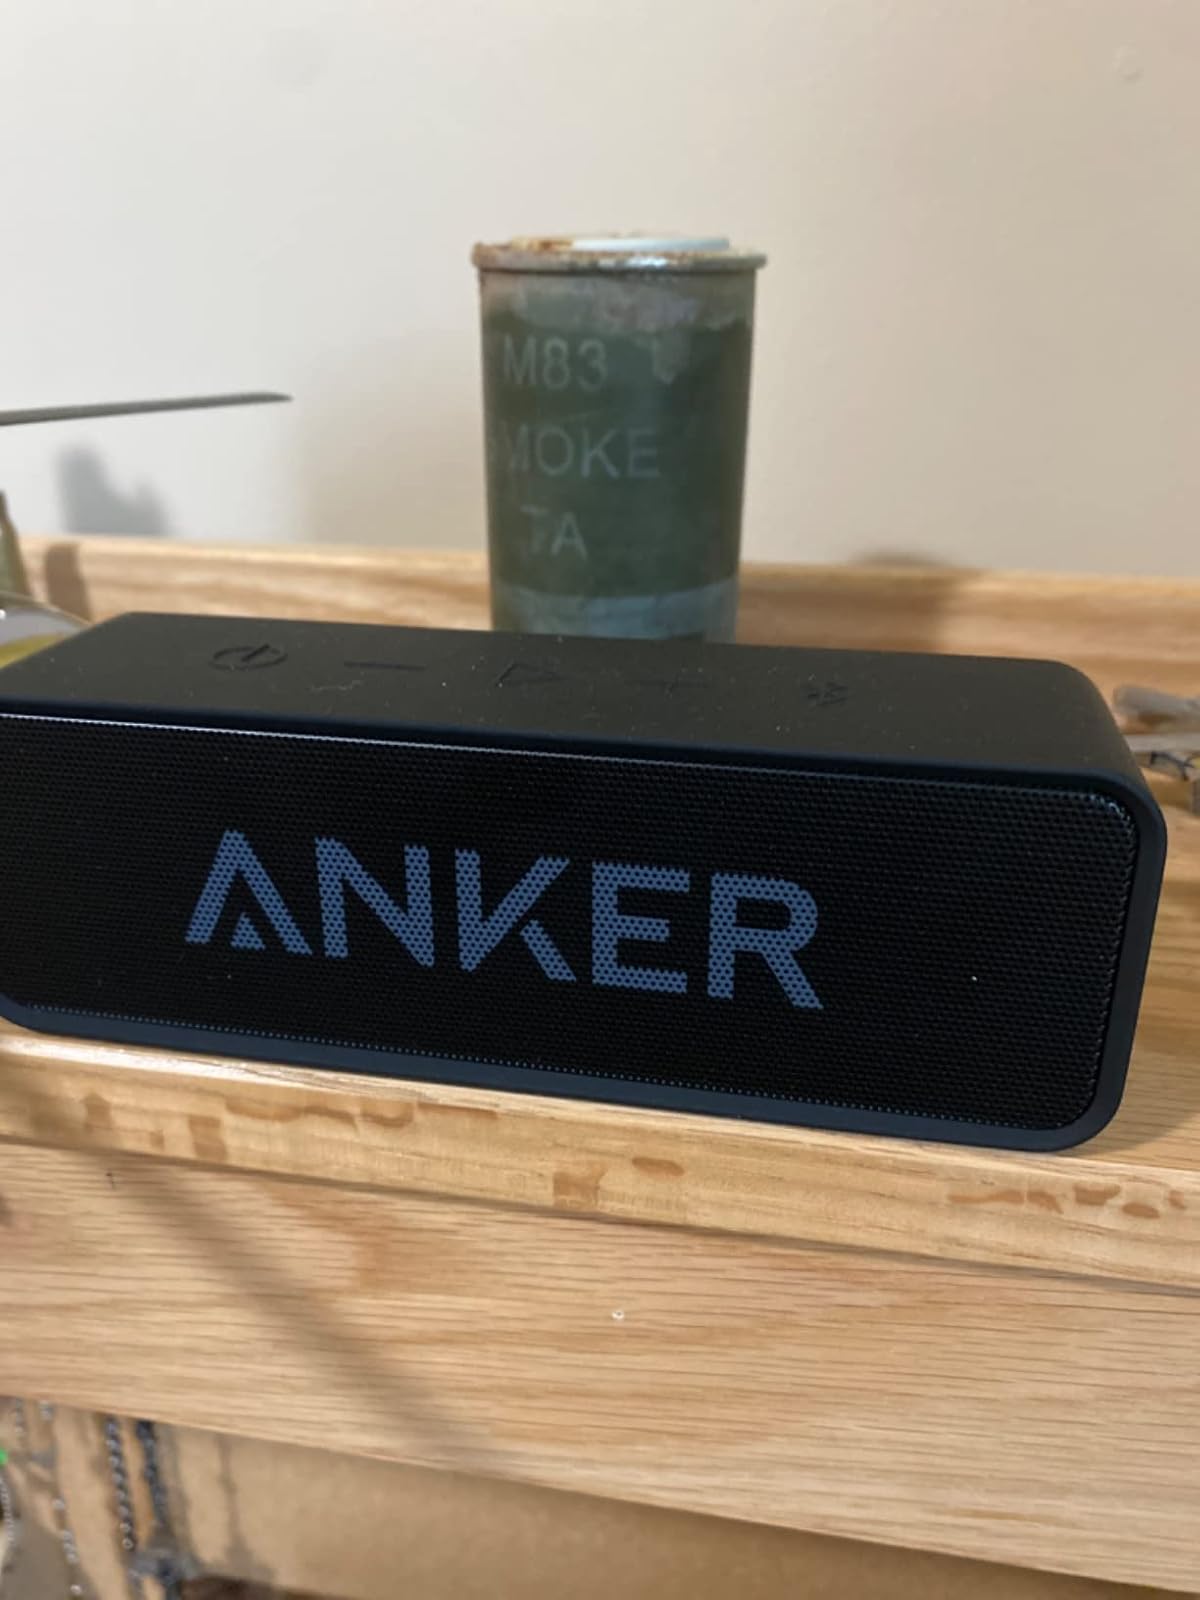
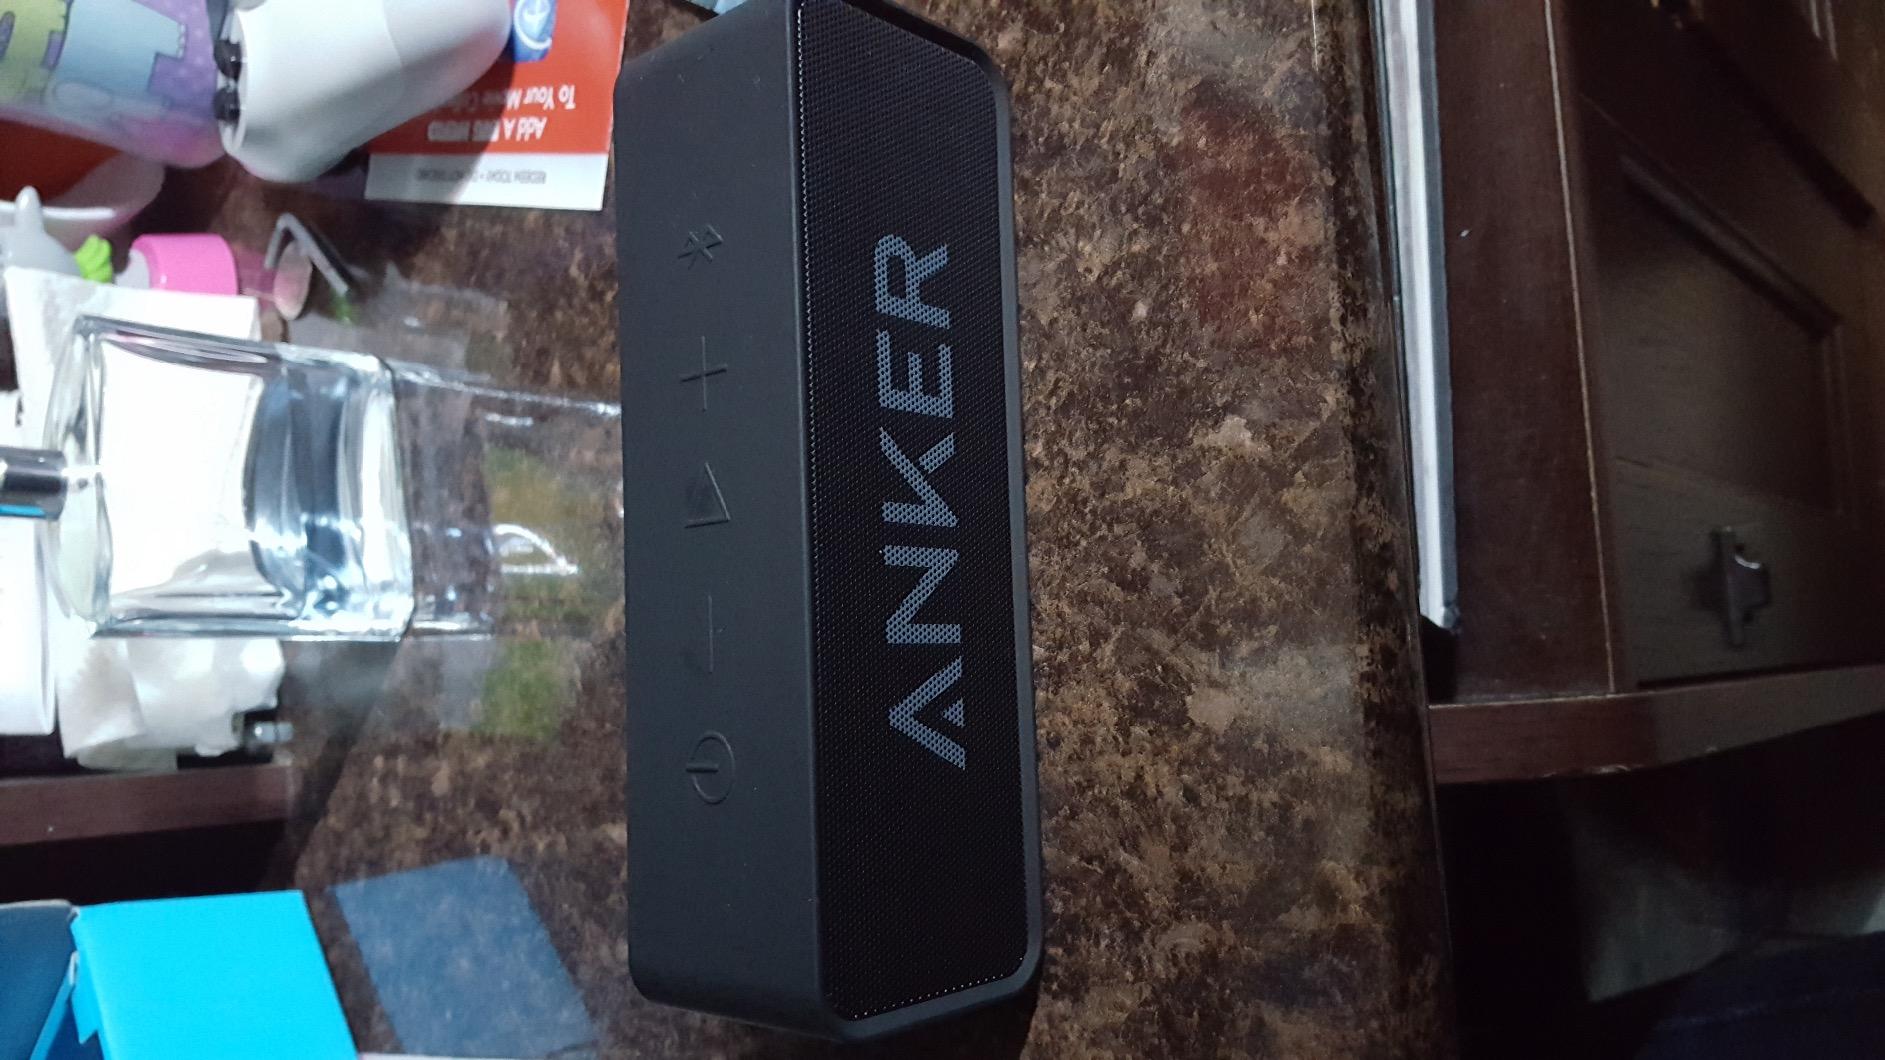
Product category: speaker
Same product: yes